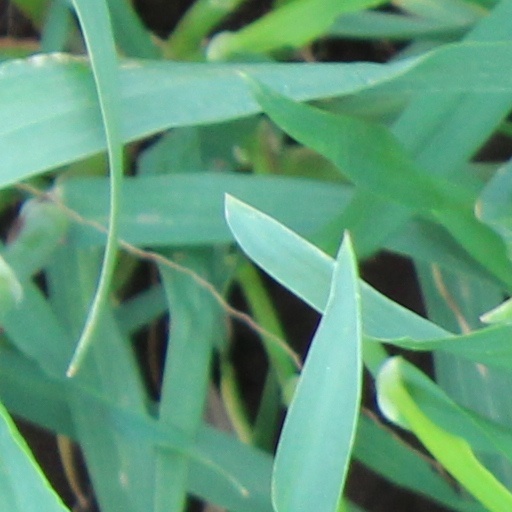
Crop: wheat